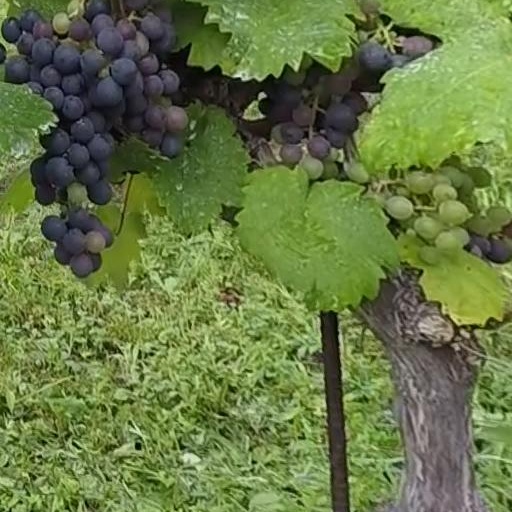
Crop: grape